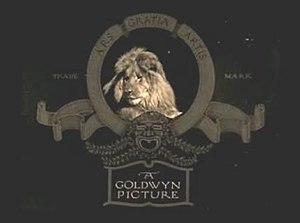
Metro-Goldwyn-Mayer Inc. est une entreprise américaine créée en 1924 par Marcus Loew. Elle est présente dans le secteur des industries créatives par la production et la distribution d'œuvres de cinéma et de télévision. Son siège social se situe à Los Angeles.